Jakarta International Stadium

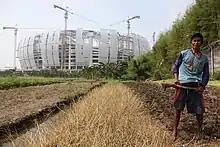
BMW Park, a planned agritourist development connecting the stadium complex with the neighboring Cincin reservoir and urban forest.

The stadium was planned to have a soft opening on 11 December 2021, but a week before the opening, the government decided to postpone it due to the Omicron variant outbreak. The soft opening date was delayed to 6 February 2022, but was later delayed again due to rising COVID-19 cases.